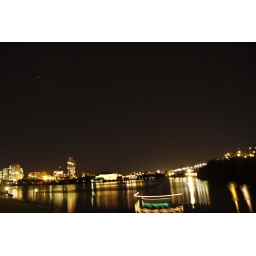
The green and gold swirl in the foreground is a boat that came and went during the exposure.